Persian Cossack Brigade

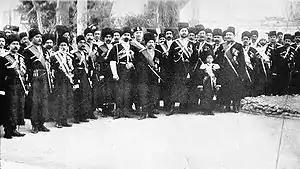
Persian Cossack Brigade in Tabriz in 1909

The Persian Cossack Brigade, also known as the Iranian Cossack Brigade, was a Cossack-style cavalry unit formed in 1879 in Iran. It was modelled after the Caucasian Cossack regiments of the Imperial Russian Army. Until 1920, it was commanded by Russian officers, while its rank and file were composed of ethnic Caucasians and later on Iranians as well. During much of the brigade's history it was the most functional and effective military unit of the Qajar dynasty. Acting on occasion as kingmakers, this force played a pivotal role in modern Iranian history during the Persian Constitutional Revolution, the rise of Reza Shah, and the foundation of the Pahlavi dynasty.